My Hero (video game)

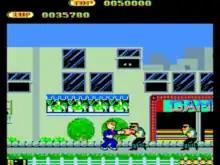
The main character (Takeshi/Steven) hits enemies with a bottle on stage 1.

The arcade version consists of three different levels, each continuing in an endless loop until the player runs out of lives. It starts out with the player character (named Takeshi in Japan, and Steven according to the European arcade flyer) on a city street watching as a street thug runs off with his girlfriend (named Remy, also according to the arcade flyer, Mari in Japan). As he pursues him, he must fight off gangs of other various street thugs. Halfway through the level, Steven has an opportunity to save a captive bystander who (if rescued) will help him fight until the bystander is killed. Soon (after jumping across platforms and dodging fireballs) Steven arrives on a beach and fights the thug that has captured Remy. After the boss is defeated by being hit ten times, the level is complete. This same process repeats for the remainder of the game, only with two other bosses and level designs. The second stage resembles an Edo Japanese ninja epic, with ninja themed enemies, followed by a sci-fi theme loosely based upon "Planet of the Apes", including ape/human enemies.